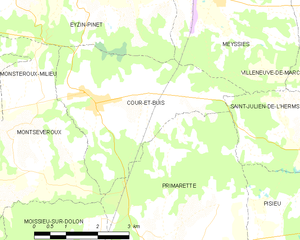
Cour-et-Buis est une commune française située dans le département de l'Isère en région Auvergne-Rhône-Alpes.
La Forêt domaniale des Blaches est une forêt domaniale française située dans le Nord du département de l'Isère, à environ une quinzaine de kilomètres au Sud-Est de la ville de Vienne